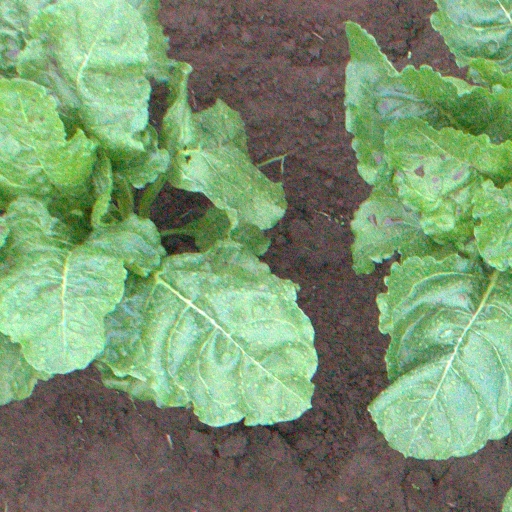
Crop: sugar beet